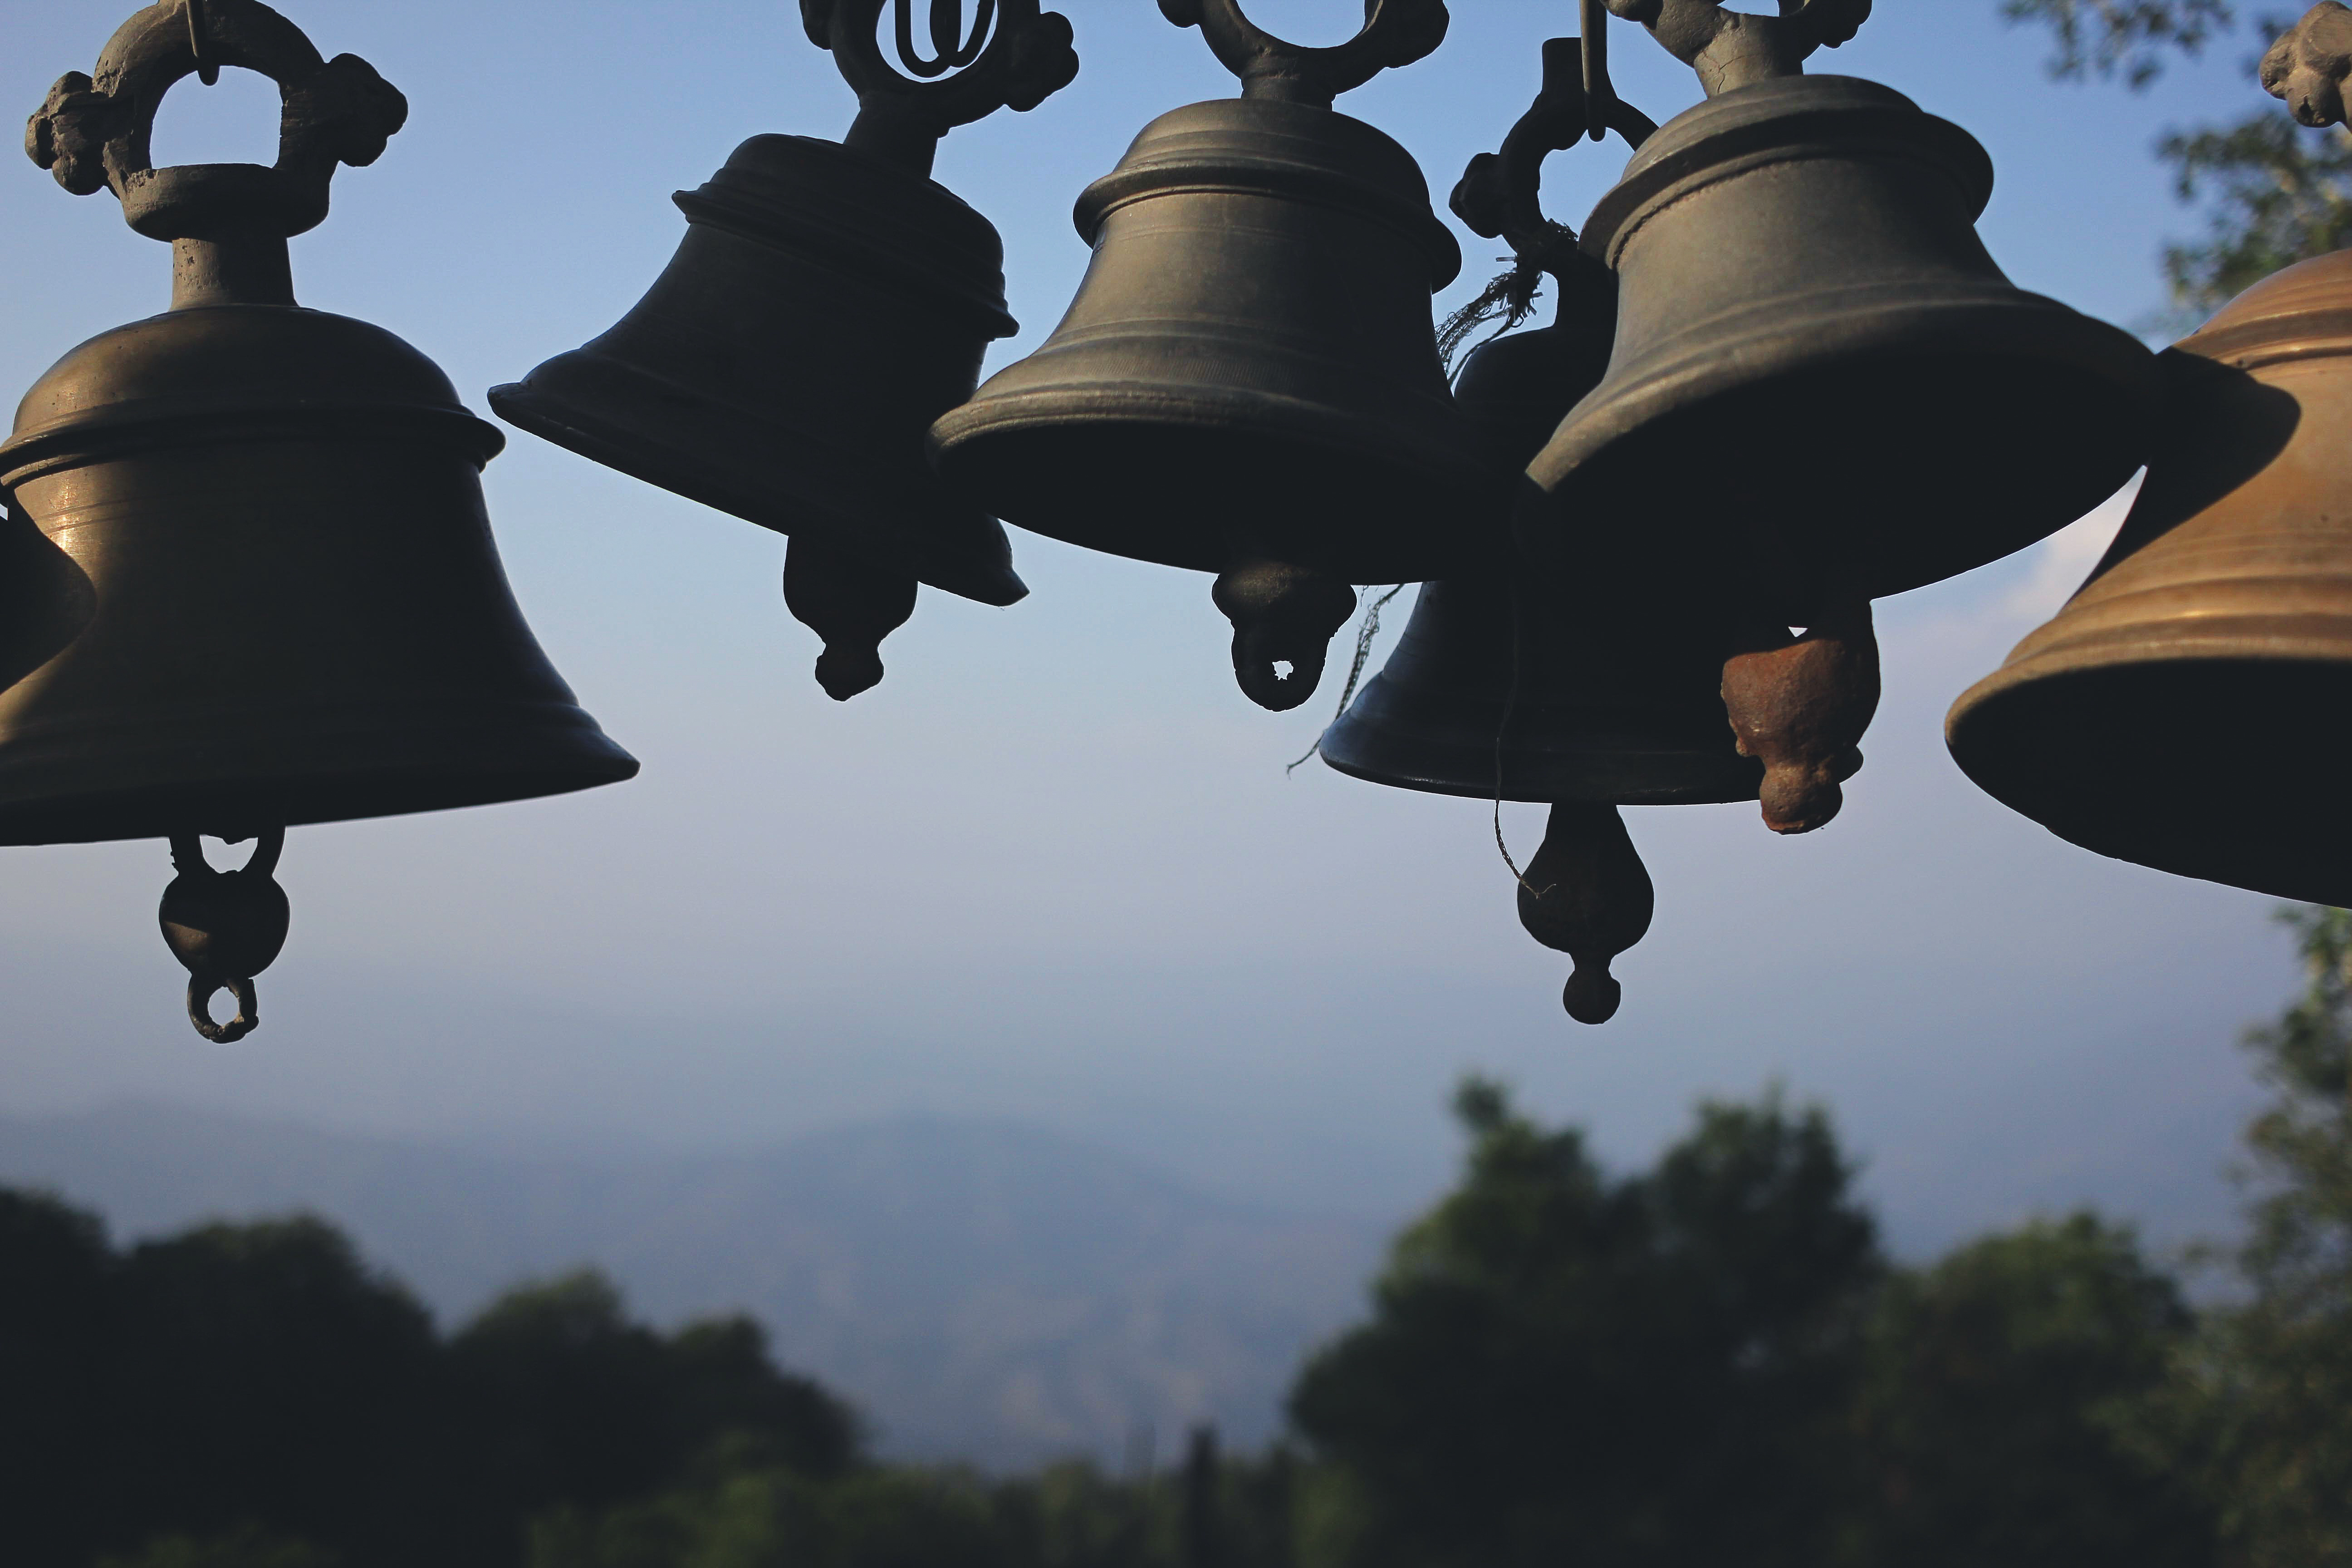
blur, vintage, antique, view, street light, hanging, lighting, trees, outdoors, light fixture, traditional, bells, screenshot, atmosphere of earth